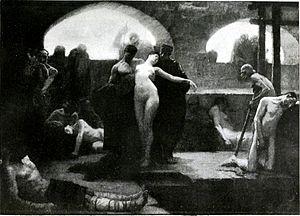
La Piscine de Siloe
Louis Joseph Prat, dit Loÿs Prat, est un peintre français né à Donzère le 6 octobre 1879, mort à Avignon en 1934.